Ebook

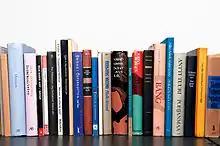
The spine of the printed book is an important aspect in book design and is seen as part of its beauty as an object.

There may be a lack of privacy for the user's e-book reading activities. For example, Amazon knows the user's identity, what the user is reading, whether the user has finished the book, what page the user is on, how long the user has spent on each page, and which passages the user may have highlighted. One obstacle to wide adoption of the e-book is that a large portion of people value the printed book as an object itself, including aspects such as the texture, smell, weight and appearance on the shelf. Print books are also considered valuable cultural items, and symbols of liberal education and the humanities. Kobo found that 60% of e-books that are purchased from their e-book store are never opened and found that the more expensive the book is, the more likely the reader would at least open the e-book.